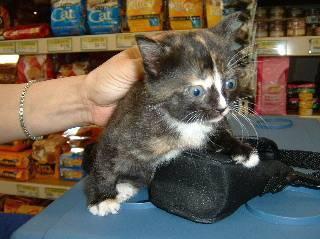
cat